Ogre Battle 64

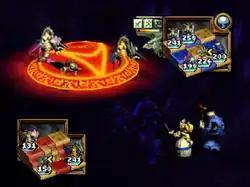
A battle taking place in the training room depicts a Princess and Lich combining their magical attacks to perform a stronger combined attack.

Much like other real time tactics games, Ogre Battle 64 has automatic combat between two outfits, however what makes the gameplay unique is that when two parties battle, the screen view switches to an isometric view of a pre-rendered battlefield, which is very reminiscent of typical RPG video game battles. Characters make their attacks in semi-real time, meaning multiple characters act at once. In the battle system, there is a vast array of attacks, critical hits, and parries during the combat situations. The unit is disbanded once each member dies. If at any point Magnus Gallant dies, a game over screen is shown and the game cycles back to the main menu.